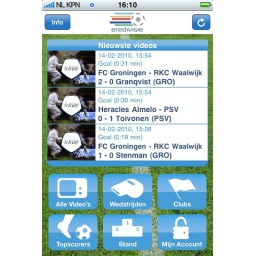
Gave app, die van de Eredivisie. Stand + video van goals in je broekzak.